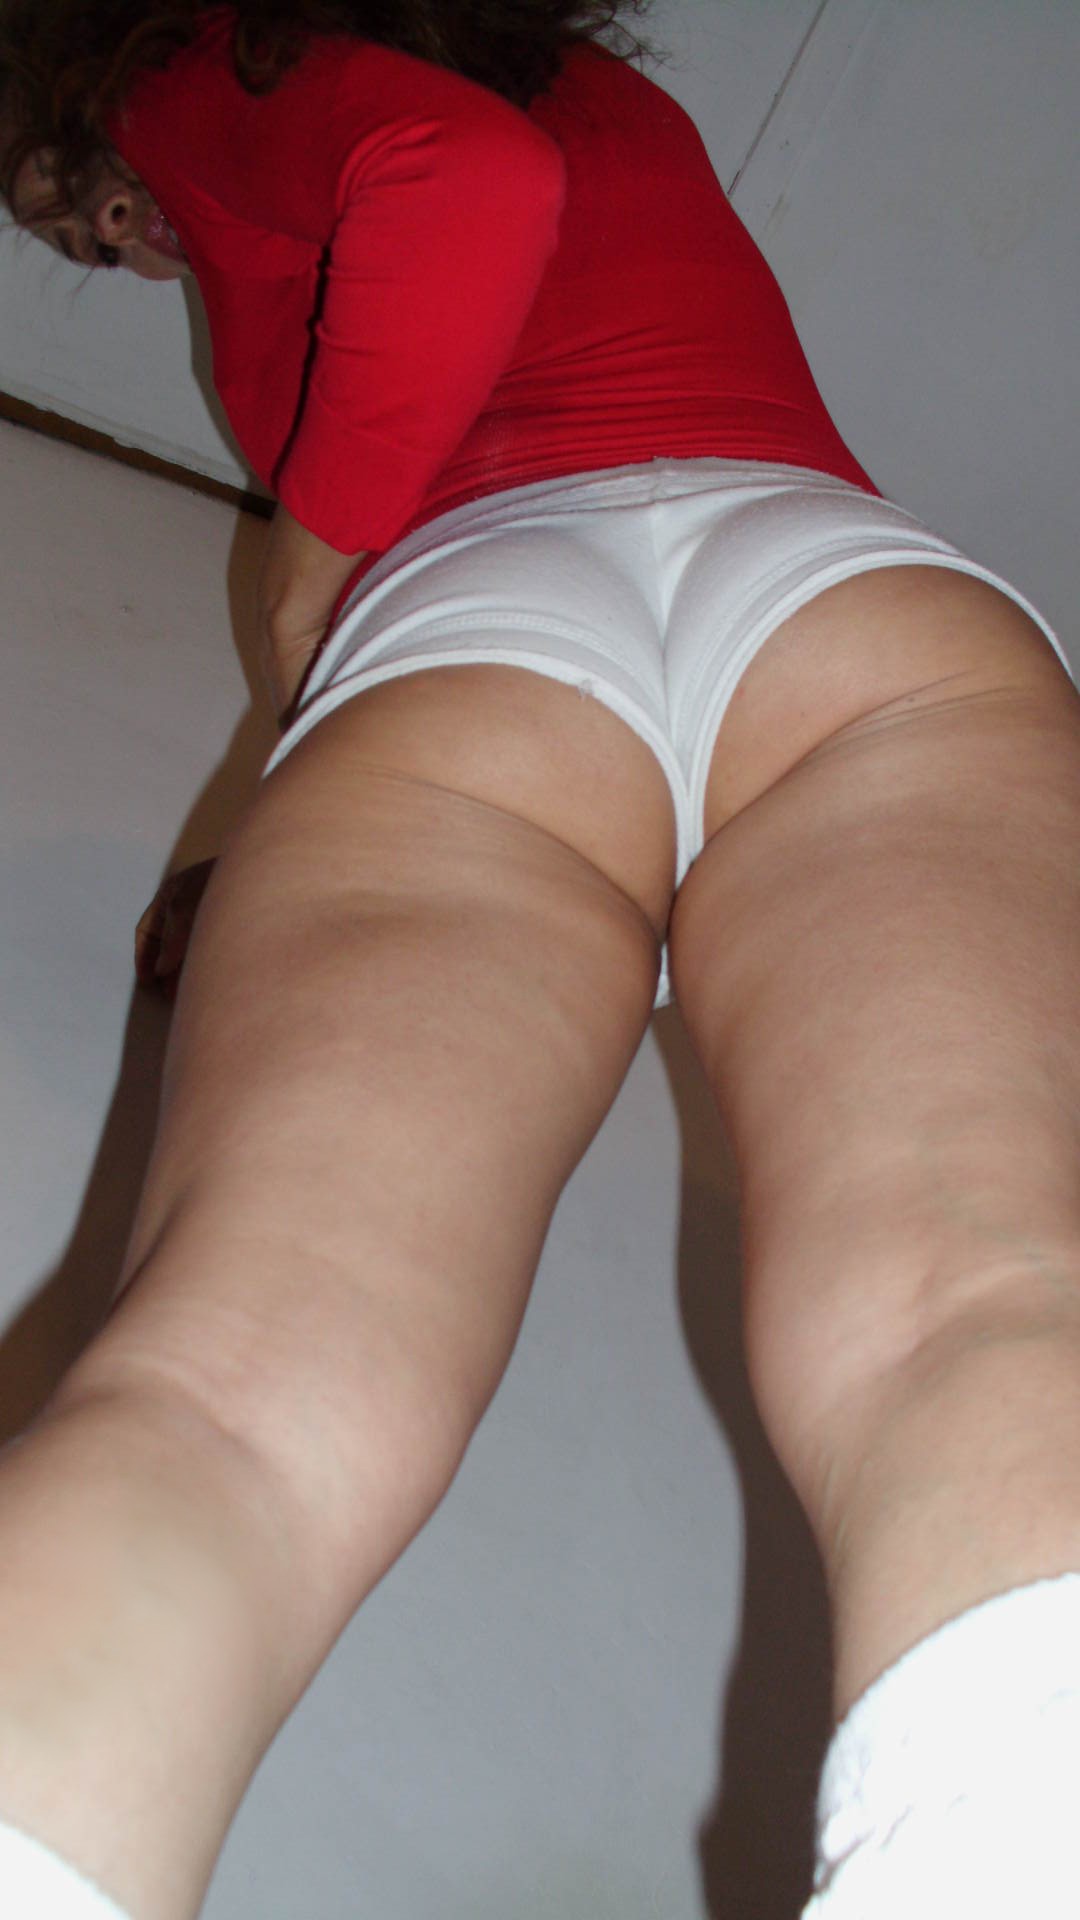
sand, girl, sunshine, woman, hair, summer, leg, model, clothing, muscle, bikini, swimwear, human, body, beauty, sexy, blond, image, young, canary, islands, exposure, abdomen, photo, shoot, thong, positions, sun, tanning, undergarment, free, thigh, calf, knee, waist, active undergarment, briefs, hip, foot, underpants, stomach, ankle